Ethiopia Commodity Exchange

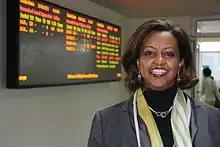
Eleni Gabre-Madhin at ECX

The Ethiopia Commodity Exchange (ECX) is a commodities exchange established April 2008 in Ethiopia. In Proclamation 2007-550, which created the ECX, its stated objective was "to ensure the development of an efficient modern trading system" that would "protect the rights and benefits of sellers, buyers, intermediaries, and the general public."